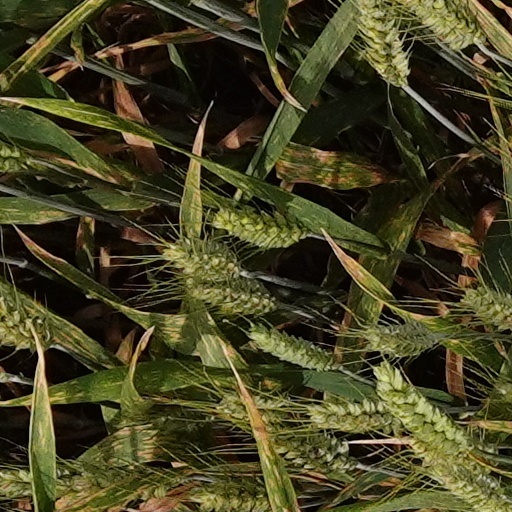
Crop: wheat